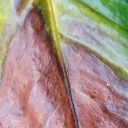
Label: Phoma